A Christmas Story Live!

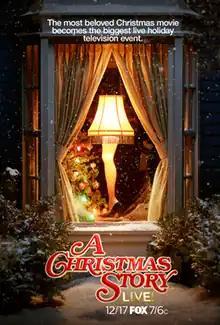

A Christmas Story Live! is an American television special that was originally broadcast by Fox on December 17, 2017. It was a live, televised musical remake of the 1983 film "A Christmas Story", and incorporated the 2012 stage musical version "". The live musical was executive produced by Marc Platt and Adam Siegel, directed by Scott Ellis and Alex Rudzinski, and starred Matthew Broderick, Andy Walken, Maya Rudolph, Chris Diamantopoulos, and Jane Krakowski.